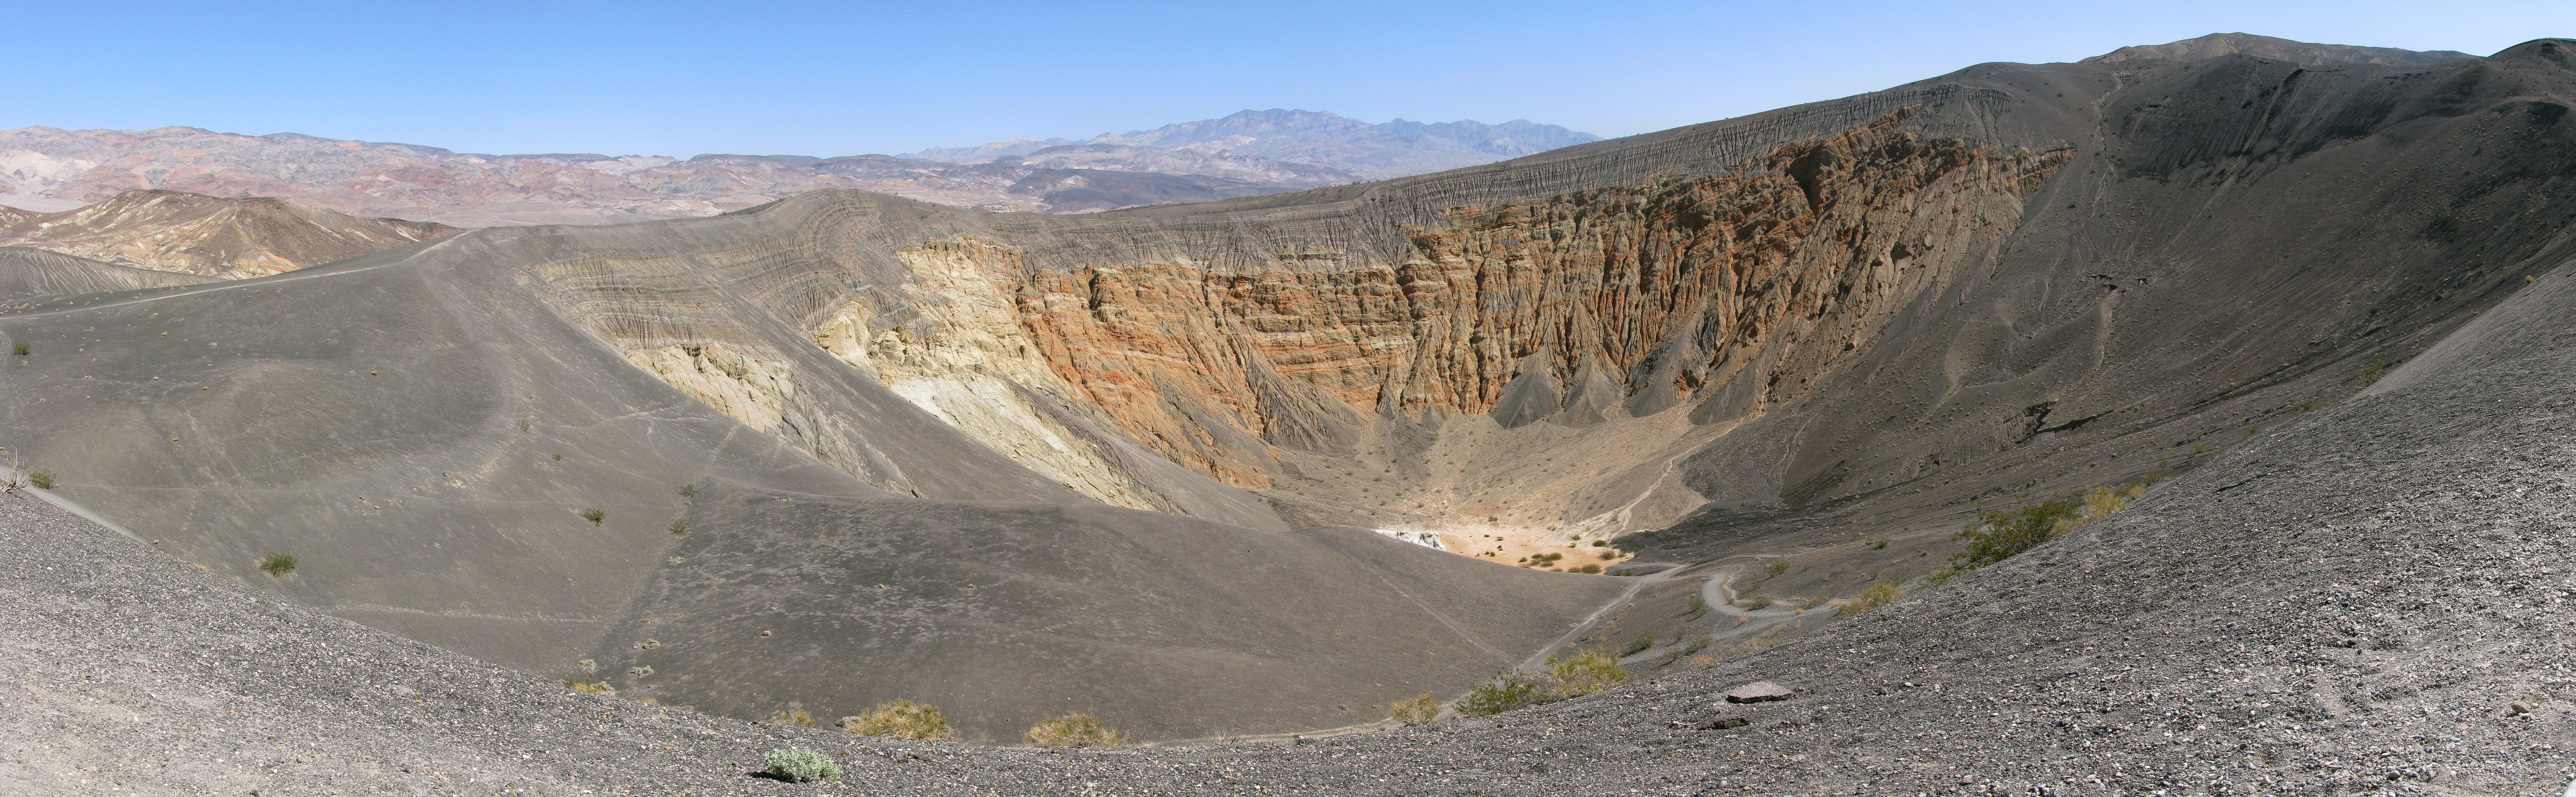
mountain, trail, desert, valley, mountain range, crater, canyon, terrain, ridge, geology, badlands, plateau, wadi, moraine, death valley, landform, volcanic crater, mountain pass, geographical feature, geological phenomenon